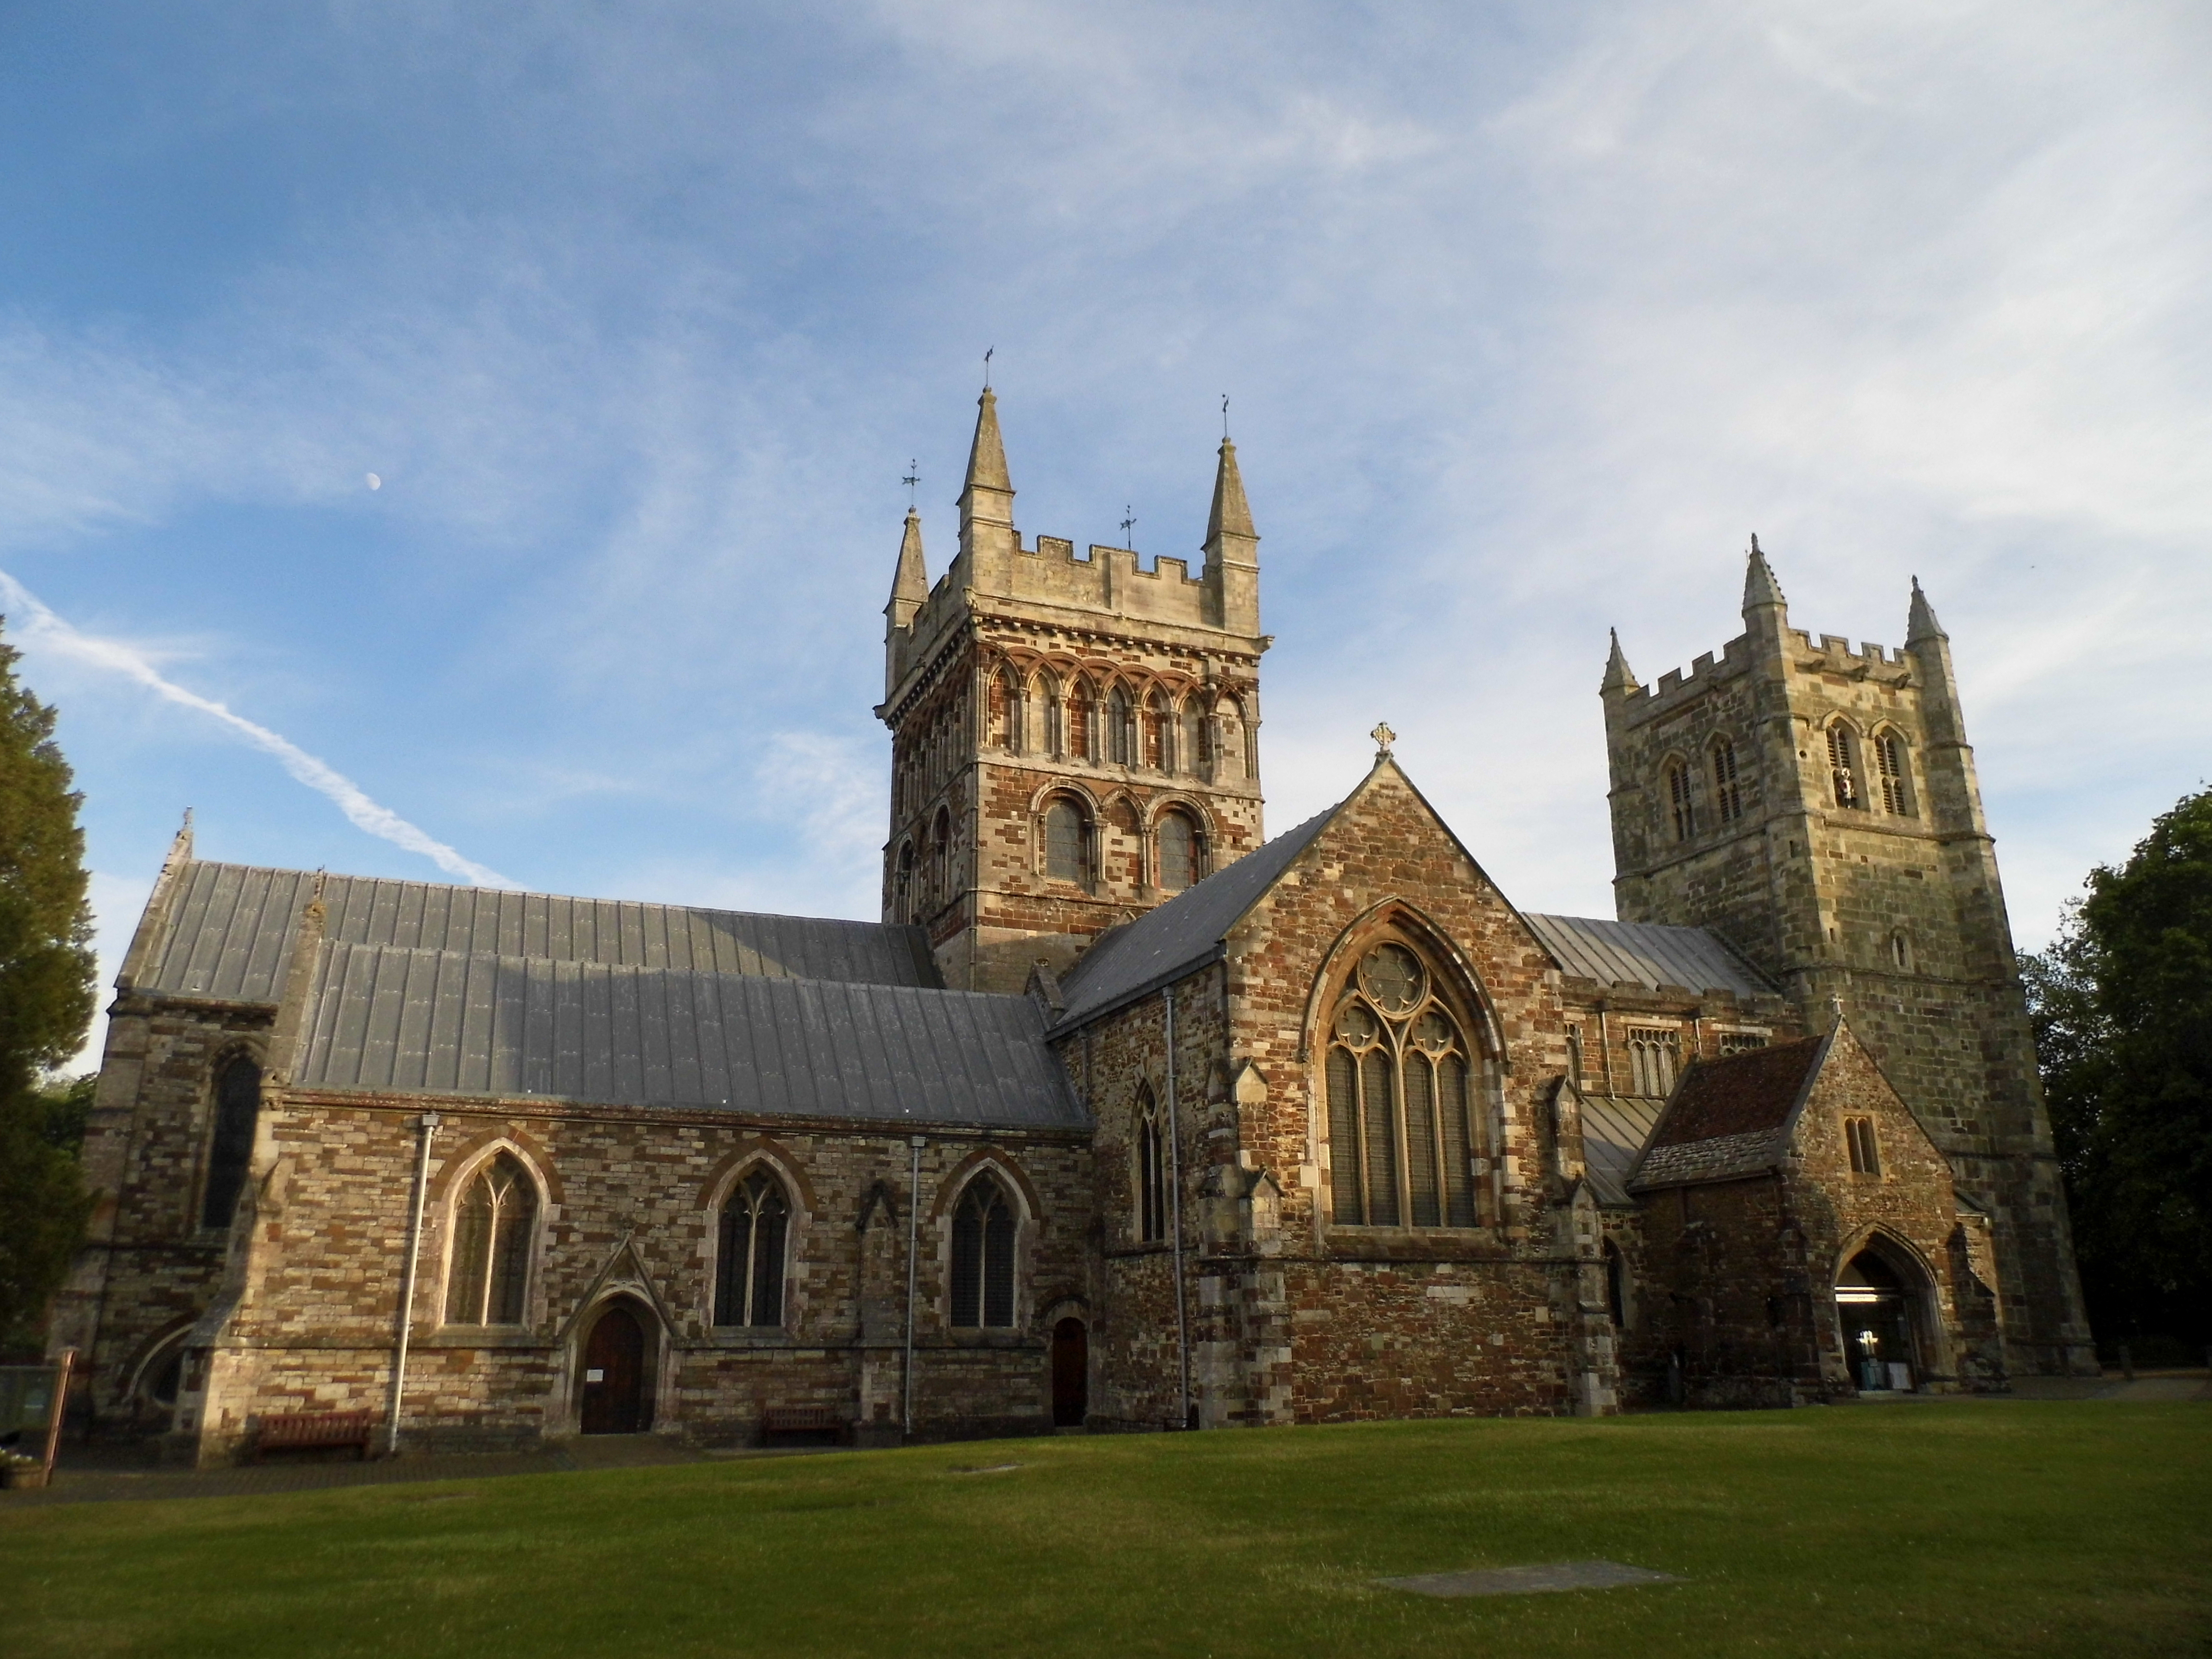
building, chateau, church, cathedral, chapel, place of worship, monastery, abbey, estate, stately home, spanish missions in california